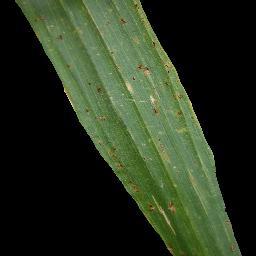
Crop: corn
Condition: (maize)_common_rust